Mini Menon

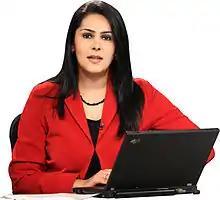

Mini Menon is an Indian journalist, author, and co-founder of Peepul Tree World. She was also the co-founder and editor of Live History India (now Peepul Tree Stories).